Julines Herring

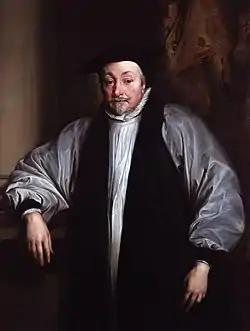
William Laud

During the 1630s the bitterness of religious conflict at Shrewsbury intensified to a pitch that brought national attention and made Herring's position precarious. Bishop Wright's visitation of the town provided Studley with an opportunity for a triumphal reading of ordinances on the decoration of churches, but also for a denunciation of his opponents that revealed the depth of opposition. Herring's supporters, Rowley and Wright, were now joined by Humphrey Mackworth as leaders of a group that refused to bow at the Name of Jesus and to kneel for communion, and so were counted as refusers of the Eucharist. Studley went on to write a savage denunciation of Puritanism, "The Looking-Glass of Schisme", claiming that religious nonconformity had influenced the commission of sensational murders at Clun. The furore in Shrewsbury attracted the attention of William Laud, the Archbishop of Canterbury himself. Laud proposed to use negotiations over the renewal of the town's charter to prize the town's main churches free of the corporation's control. He acknowledged Herring's role in the town's opposition with the comment: "I will pickle up that Herring of Shrewsbury." Herring's response is reported as: